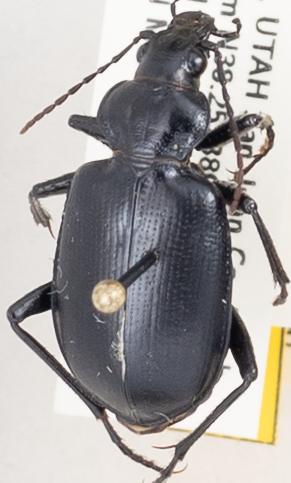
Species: Calosoma sponsa
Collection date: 2019-06-25
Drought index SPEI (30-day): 0.798
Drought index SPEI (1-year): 0.9
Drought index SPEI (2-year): -0.71